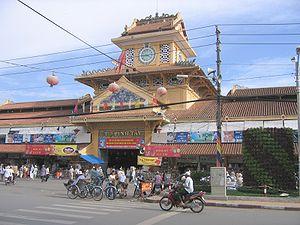
Le marché Bình Tây est le marché central du quartier Cholon de Hô-Chi-Minh-Ville au Vietnam.
Le 6ᵉ arrondissement est un arrondissement urbain situé au sud-ouest de Hô-Chi-Minh-Ville au Viêt Nam.